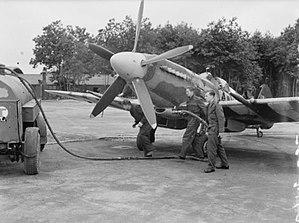
Dowty Rotol est une entreprise britannique spécialisée dans la fabrication d'hélices et de composants d'hélices destinées essentiellement à l'aéronautique. Fondée en 1937, l'entreprise est basée à Staverton, dans le Gloucestershire. Elle connut de multiples changements de propriétaires et se scinda en plusieurs entités dans les années 1990. Dowty Propellers appartient désormais au groupe General Electric Aviation.